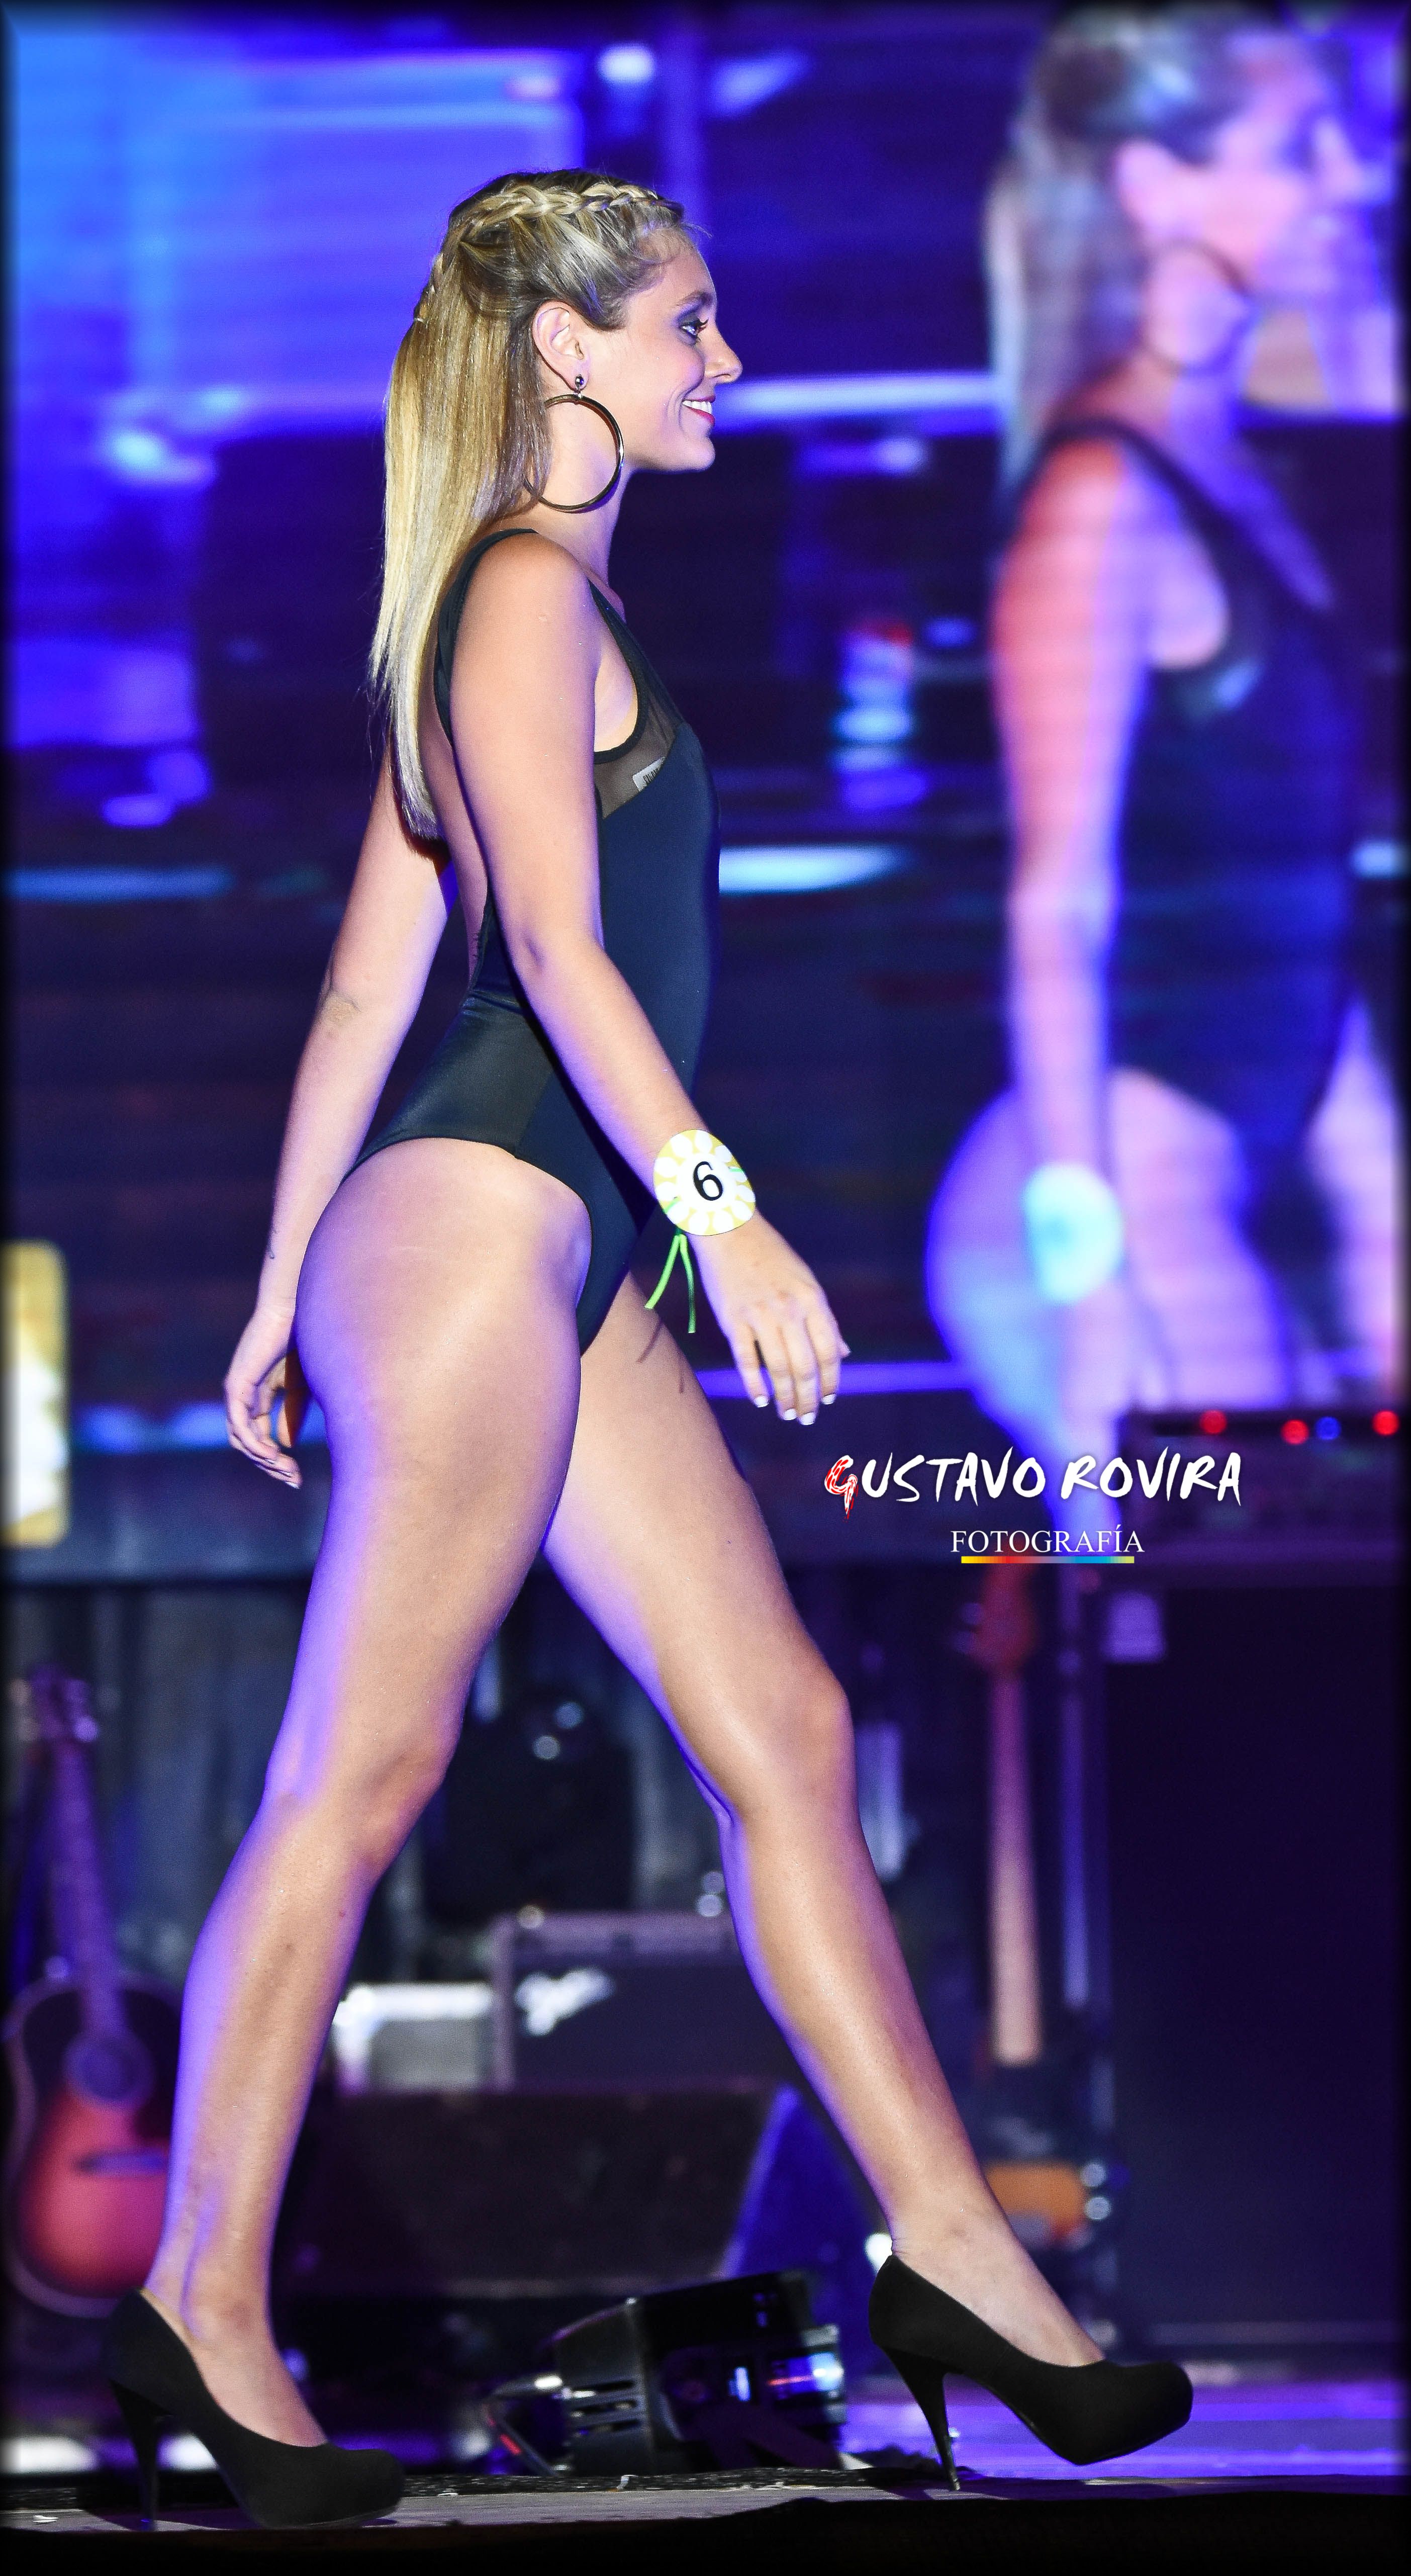
desfile, performance, model, thigh, fashion model, leg, competition, lingerie, stage, muscle, undergarment, human leg, dancer, long hair, girl, joint, music artist, music venue